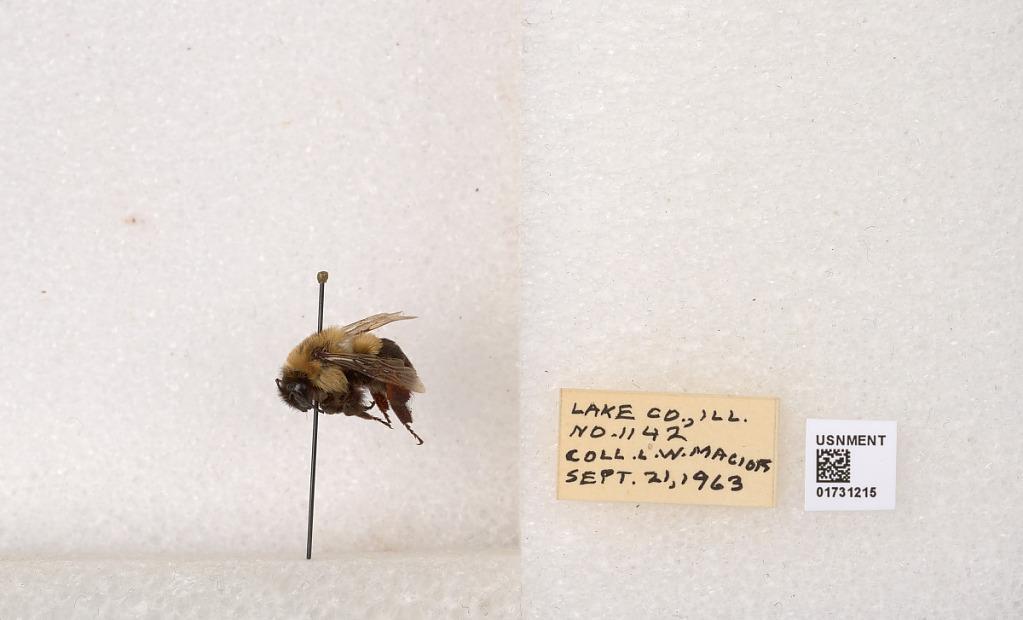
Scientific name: Bombus impatiens Cresson
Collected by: L. Macior
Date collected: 1963-9-21
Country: United States
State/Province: Illinois
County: Lake
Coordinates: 42.3494, -87.8618